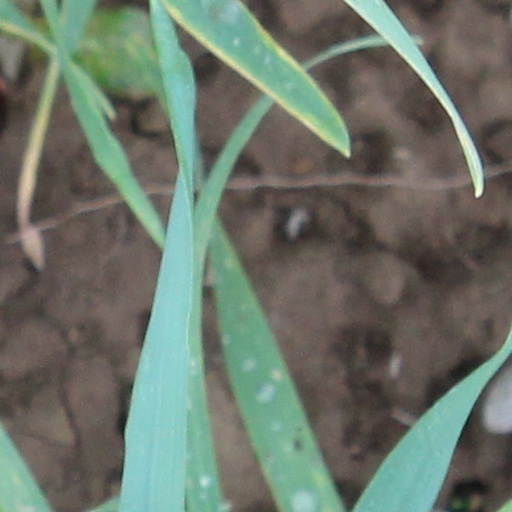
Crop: wheat